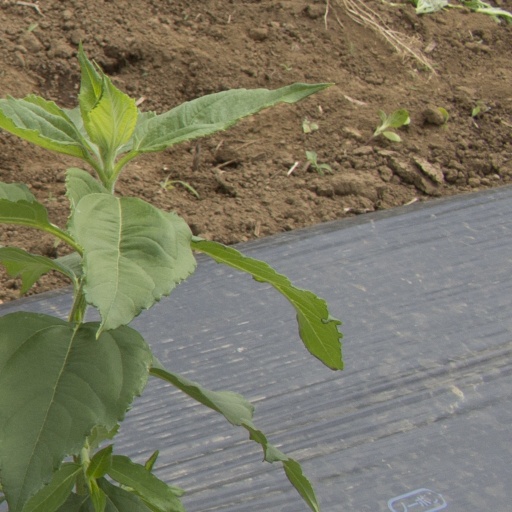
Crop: Jerusalem artichoke